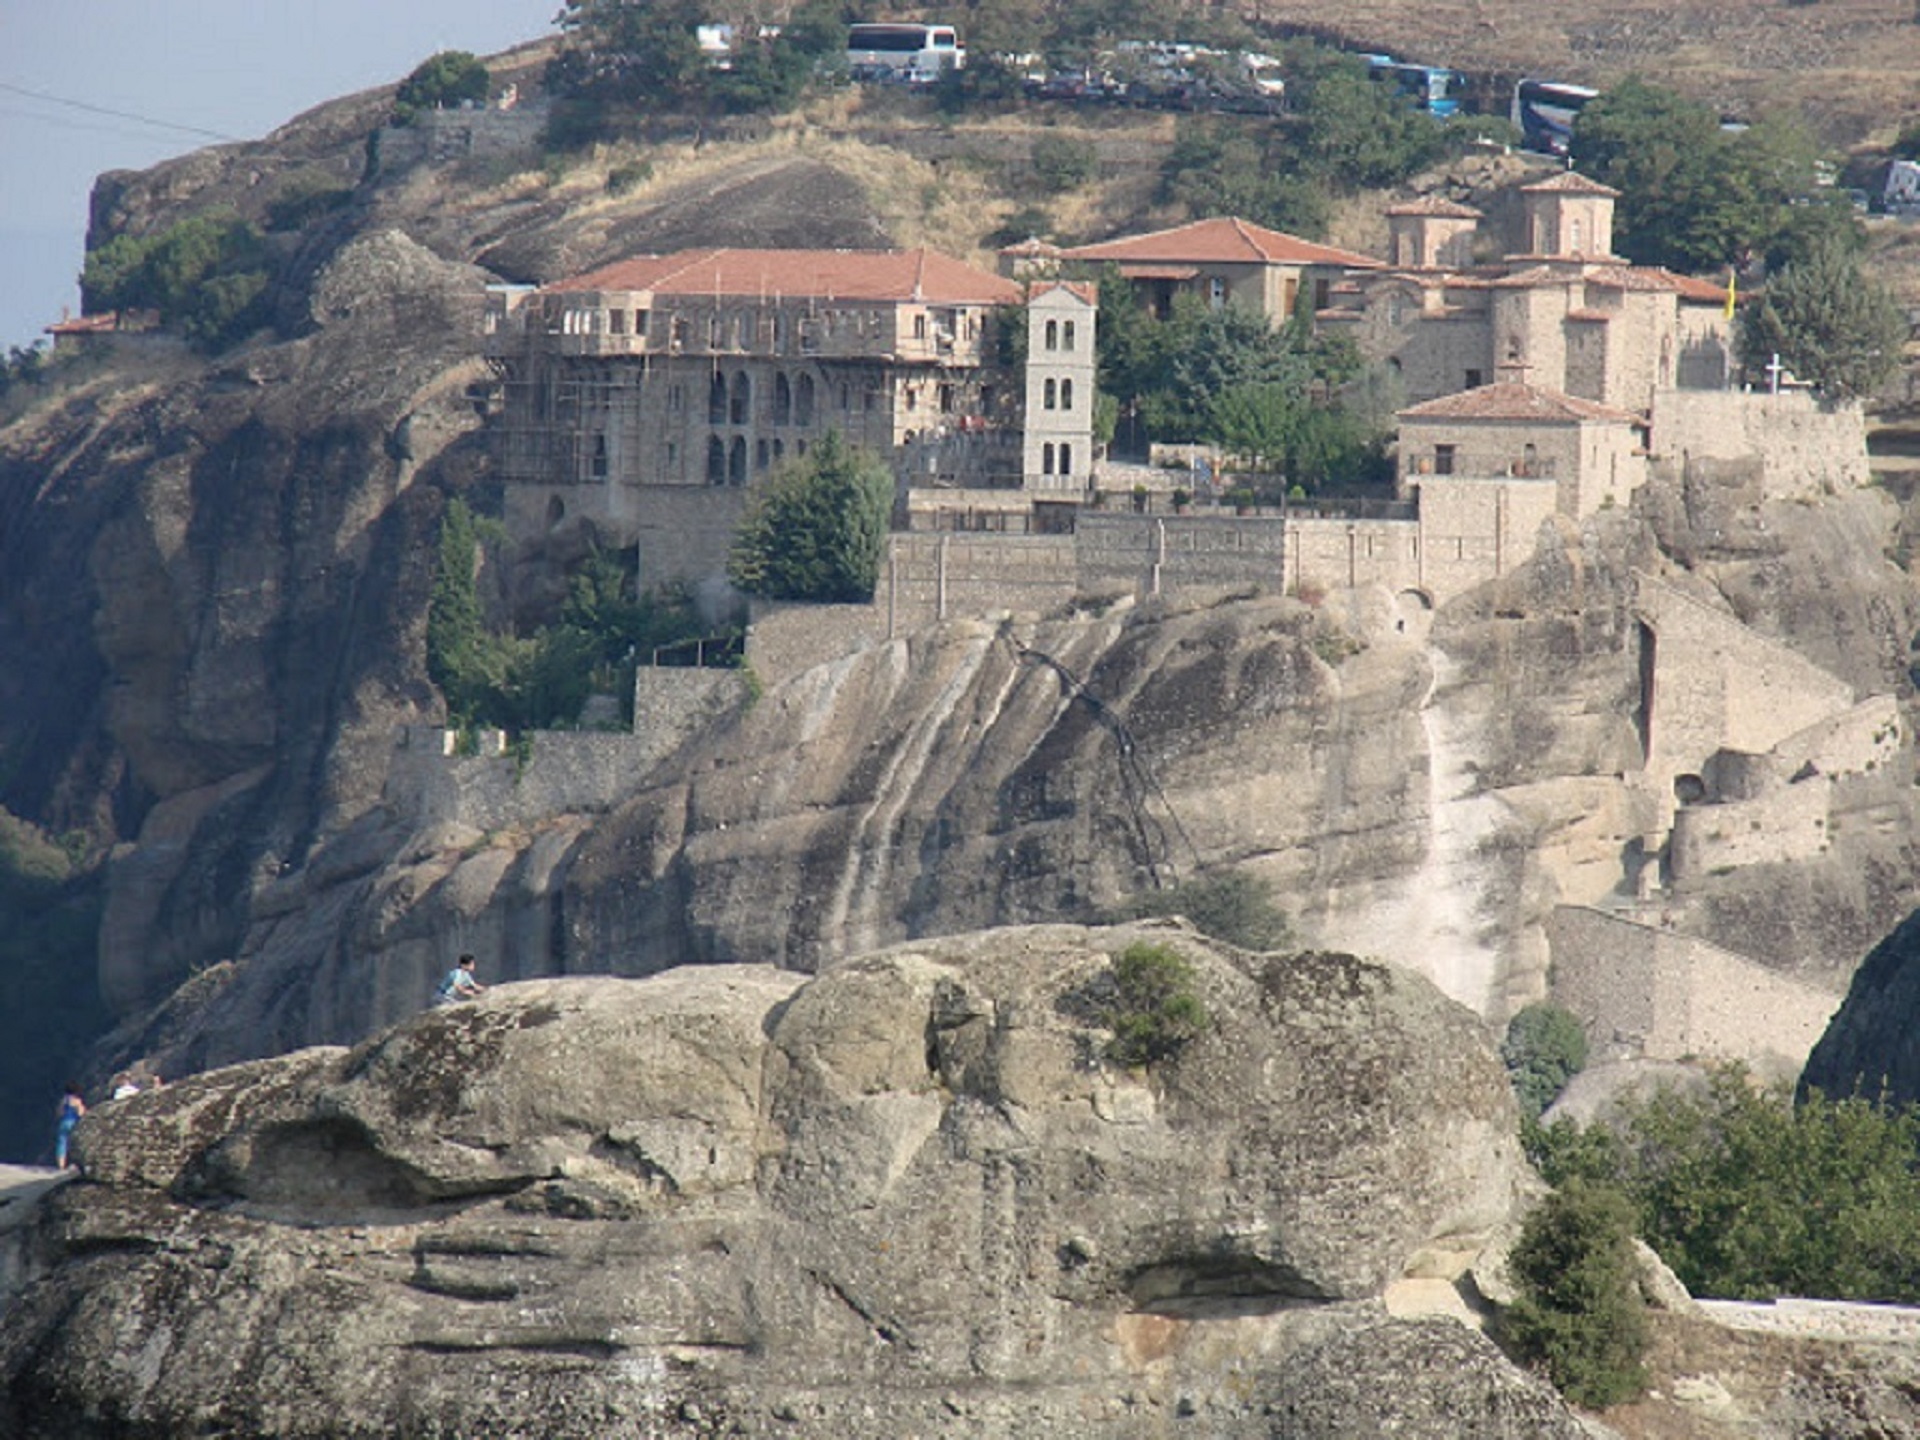
rock, cliff, landmark, fortification, tourism, terrain, geology, ruins, badlands, monastery, greece, wadi, ancient rome, archaeological site, unesco world heritage site, meteora, historic site, ancient history, trikala